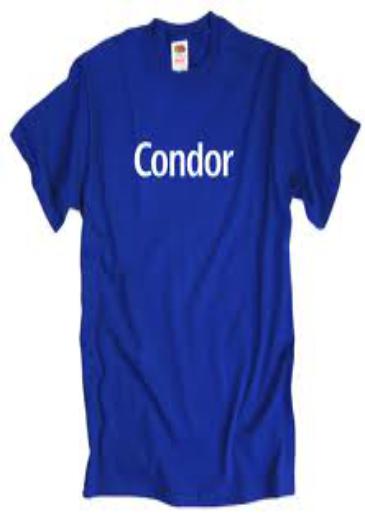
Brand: Condor
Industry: Transportation